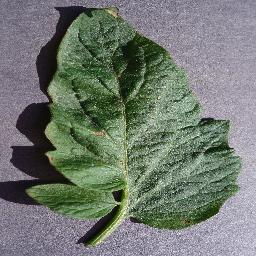
Label: Tomato___Target_Spot